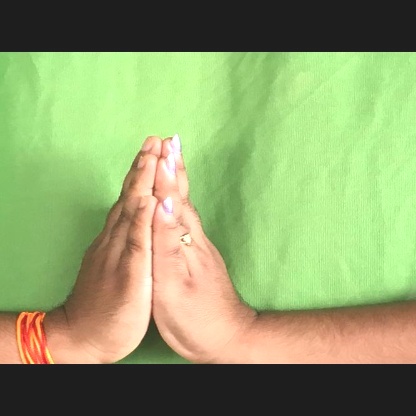
Mudra: Anjali